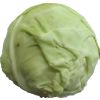
Label: white_cabbage